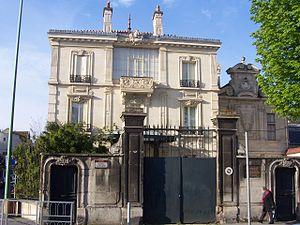
maison familiale des Raspail à Arcueil
François-Vincent Raspail, né le 29 janvier 1794 à Carpentras et mort le 7 janvier 1878 à Arcueil, est un chimiste, botaniste et homme politique français.
Cet article recense les monuments historiques du Val-de-Marne, en France.